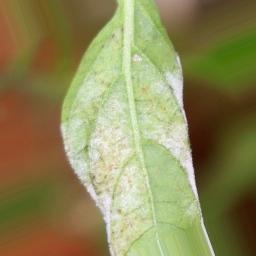
Label: powdery mildew